Hakeme Yazid Said

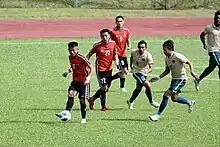
Hakeme with DPMM against Kasuka during the 2022 FA Cup Final

Hakeme played regularly for DPMM at the 2022 Brunei FA Cup, scoring 15 goals that year. He scored five goals against Seri Wira in their opening group game on 13 August which finished 18–0. He then scored four goals in a 15–0 win over Jerudong on 1 October in the first knockout match of the Cup. From there, he scored in every round including the winner in the first leg of the semi-final against Kota Ranger. He played as a starter in the final against Kasuka where his brother Shahrazen netted the winner in the second half to secure a 2–1 win. At the end of the match, Hakeme was awarded the Young Player of the Tournament.